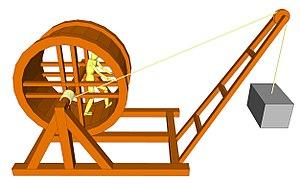
Grue médiévale
Cette page retrace l'histoire des grues, machines servant dans la construction, les carrières et l'industrie, à élever de lourds fardeaux.